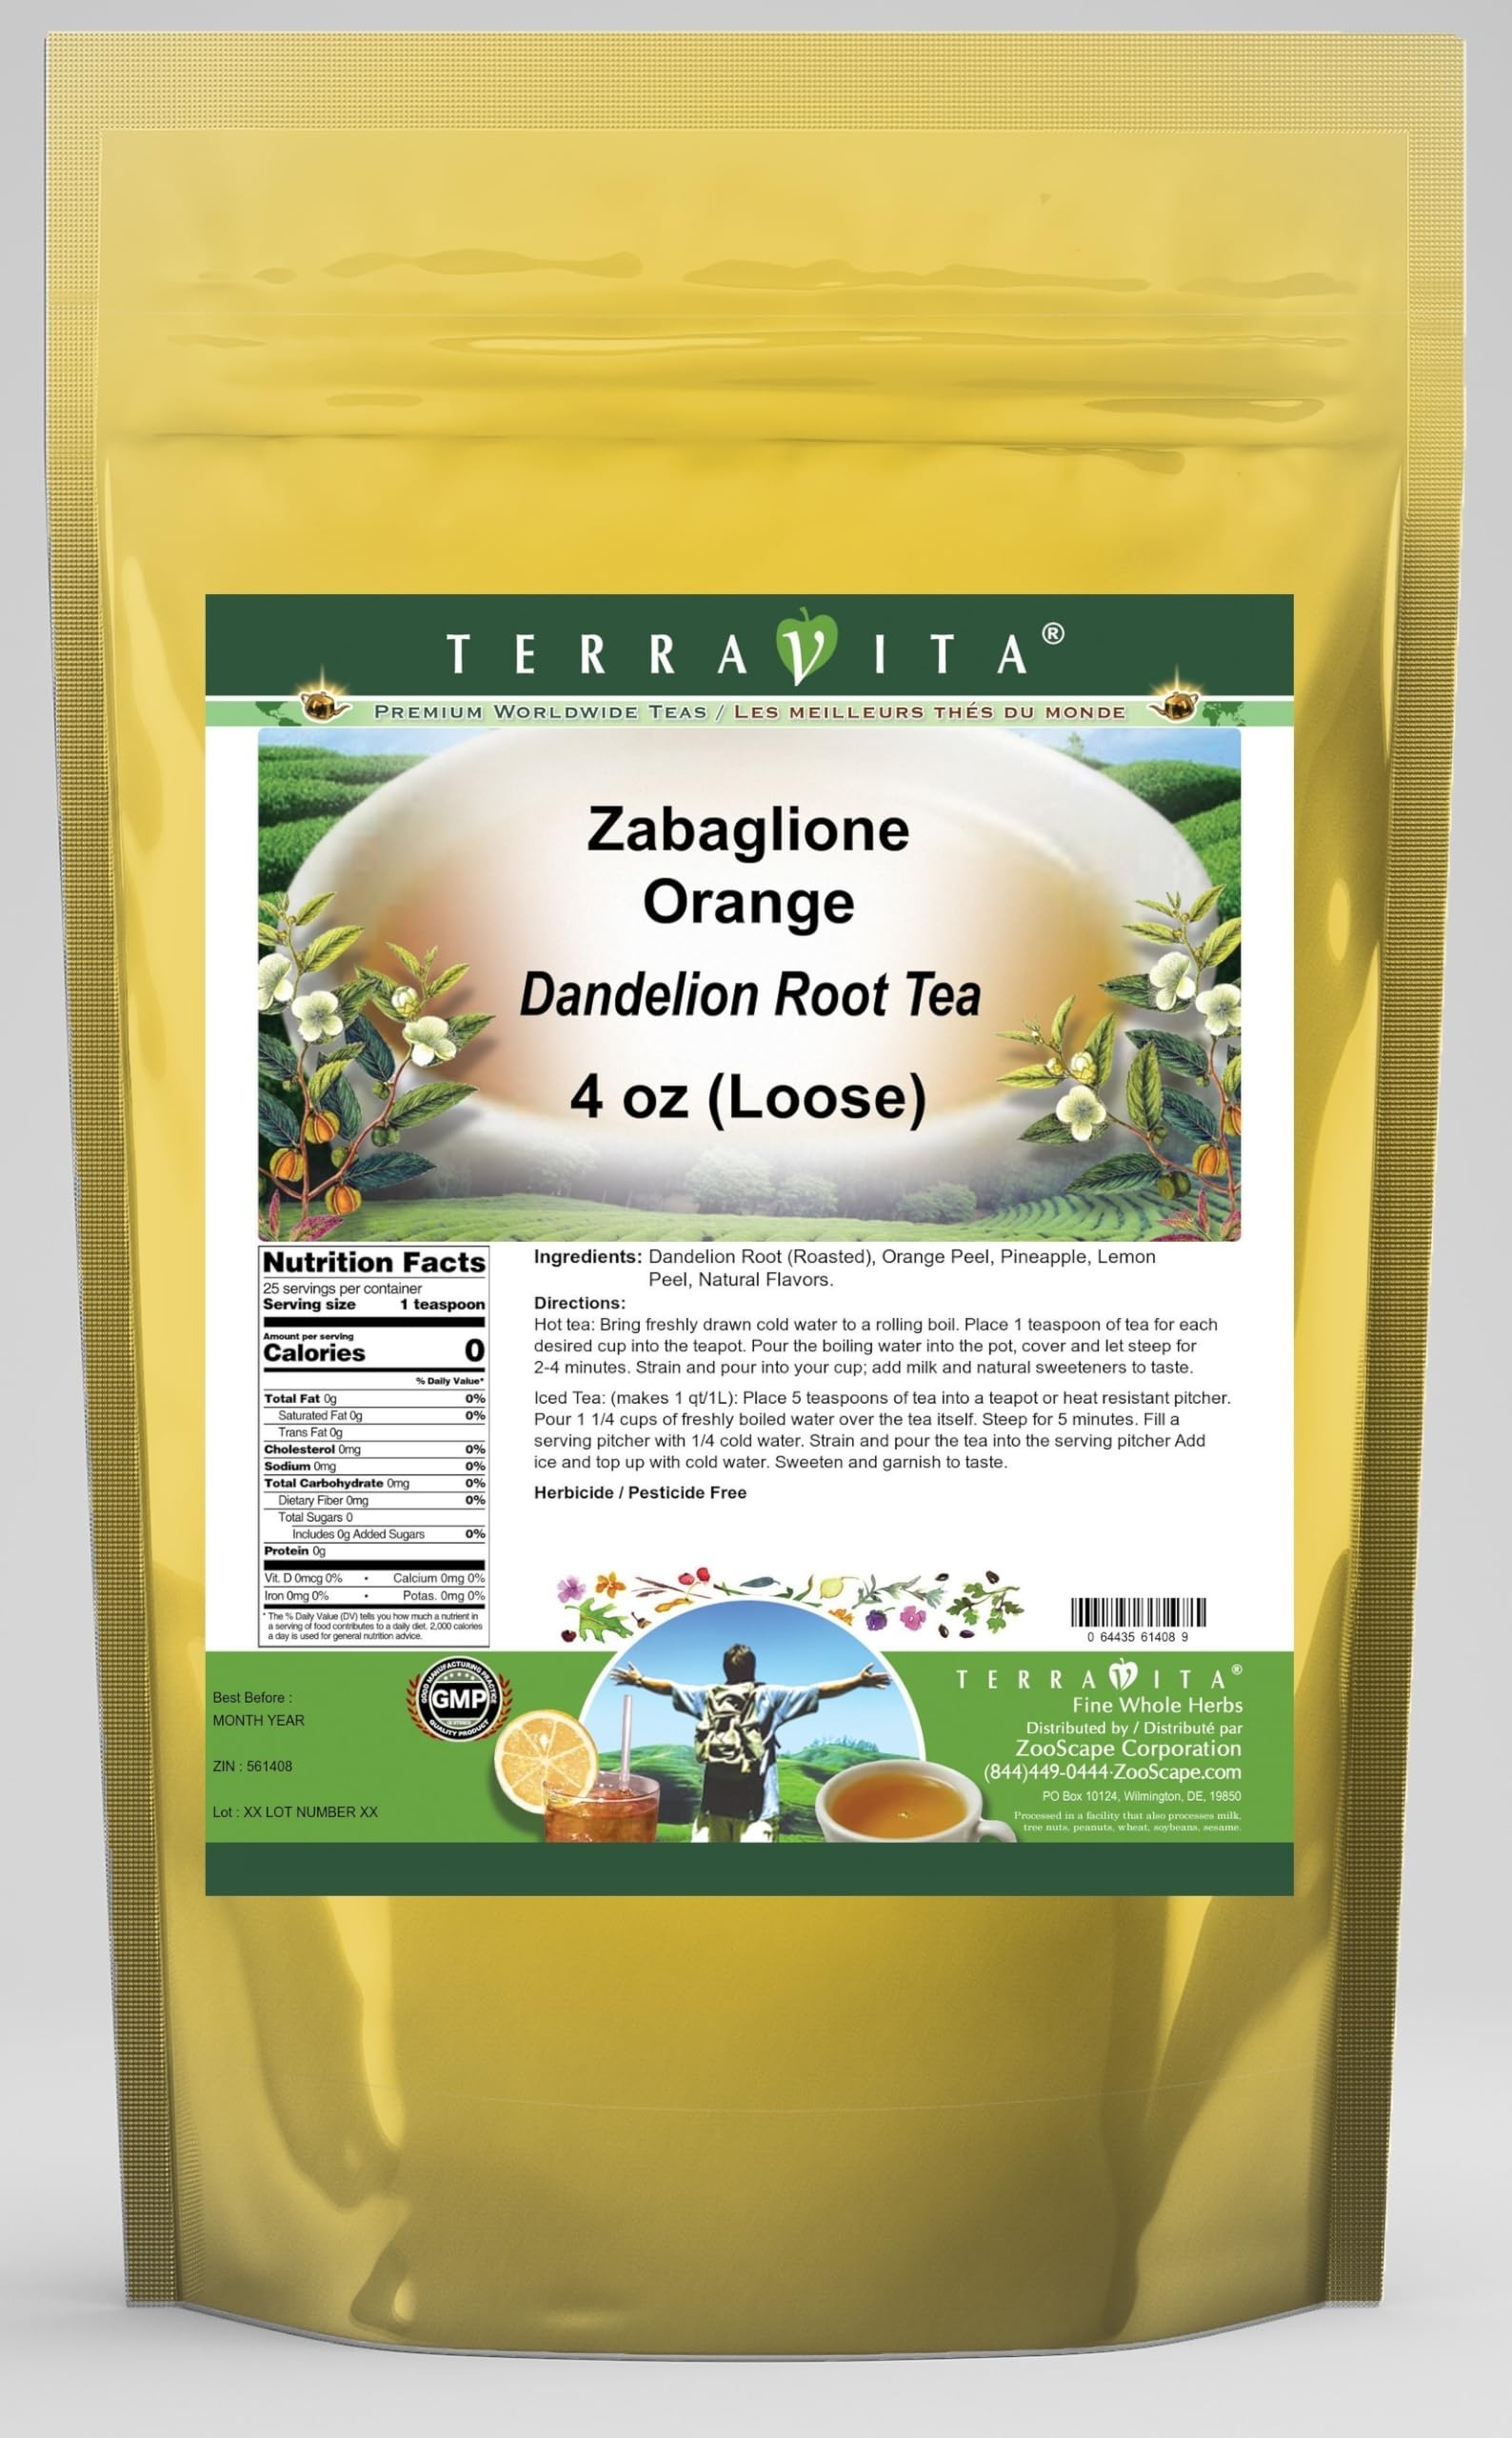
Item Name: Zabaglione Orange Dandelion Root Tea (Loose) (4 oz, ZIN: 561408) - 2 Pack
Bullet Point: Our Zabaglione Orange Dandelion Root tea is a delicious naturally flavored Dandelion Root coffee substitute with Orange Peel, Pineapple and Lemon Peel that you will enjoy relaxing with anytime! The natural and caffeine-free Zabaglione Orange taste is delicious! - Ingredients: Dandelion Root, Orange Peel, Pineapple, Lemon Peel and Natural Zabaglione Orange Flavor.
Product Description: Our Zabaglione Orange Dandelion Root tea is a delicious naturally flavored Dandelion Root coffee substitute with Orange Peel, Pineapple and Lemon Peel that you will enjoy relaxing with anytime! The natural and caffeine-free Zabaglione Orange taste is delicious! - Ingredients: Dandelion Root, Orange Peel, Pineapple, Lemon Peel and Natural Zabaglione Orange Flavor. - Hot tea brewing method: Bring freshly drawn cold water to a rolling boil. Place 1 teaspoon of tea for each desired cup into the teapot. Pour the boiling water into the pot, cover and let steep for 2-4 minutes. Strain and pour into your cup; add milk and natural sweeteners to taste. - Iced tea brewing method: (to make 1 liter/quart): Place 5 teaspoons of tea into a teapot or heat resistant pitcher. Pour 1 1/4 cups of freshly boiled water over the tea itself. Steep for 5 minutes. Fill a serving pitcher with 1/4 cold water. Strain and pour the tea into the serving pitcher Add ice and top up with cold water. Sweeten and garnish to taste. - TerraVita is an exclusive line of premium-quality, natural source products that use only the finest, purest and most potent ingredients found around the world. TerraVita is hallmarked by the highest possible standards of purity, potency, stability and freshness. All of our products are prepared with the highest elements of quality control, from raw materials through the entire manufacturing process, up to and including the moment that the bottles or bags are sealed for freshness and shipped out to you. Our highest possible standards are certified by independent laboratories and backed by our personal guarantee. - TerraVita exists to meet and ensure your family's health and wellness without the harmful effects of chemicals and health products. We strive to make all of our produc
Value: 8.0
Unit: Ounce

Price: 36.06